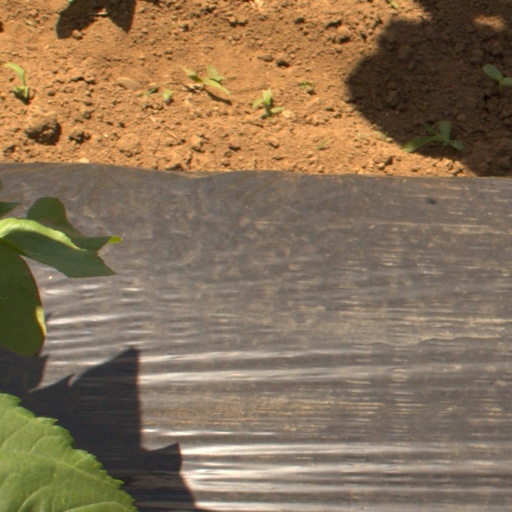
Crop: Jerusalem artichoke